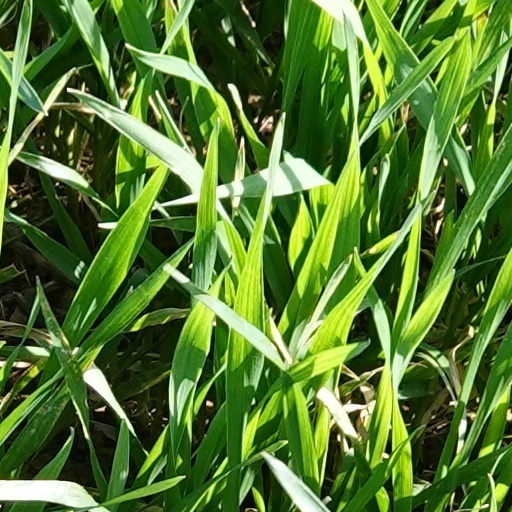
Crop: wheat